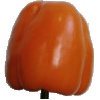
Label: orange_pepper